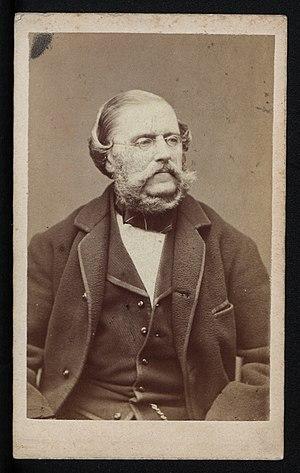
Charles Godfryd Forster, né le 26 novembre 1800 à Varsovie et mort le 9 novembre 1879 à Berlin, est un écrivain polonais.